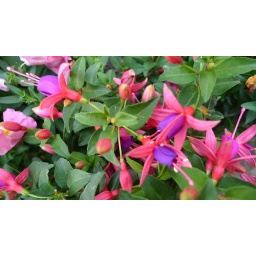
Some flowers around the house